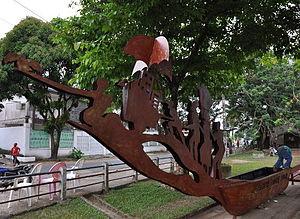
L’art contemporain africain s'inspire aussi bien des traditions du continent que des réalités urbaines contemporaines de l'Afrique.
L'art camerounais est caractérisé par une très grande diversité de style liée à son histoire et sa géographie.